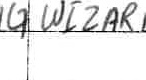
Label: Wizards